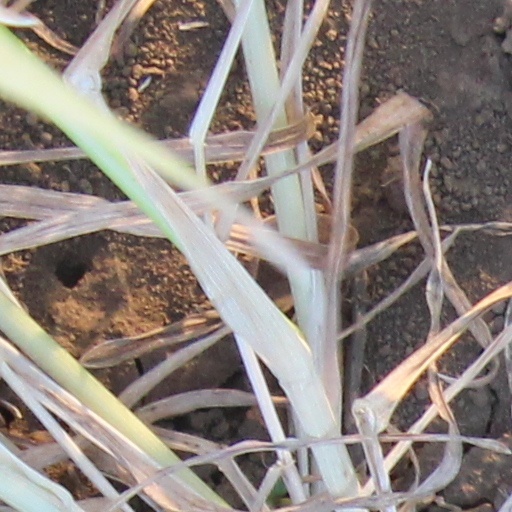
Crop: wheat